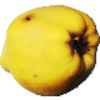
Label: Quince 1